Joe Flanagan (footballer)

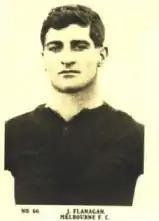

Joe Flanagan (3 April 1898 – 7 October 1985) was an Australian rules footballer who played with Melbourne in the Victorian Football League (VFL).